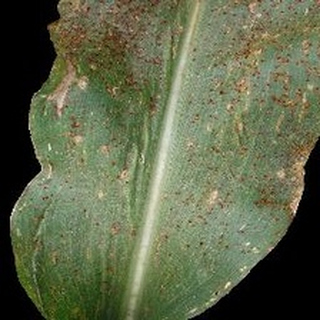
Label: corn_common_rust